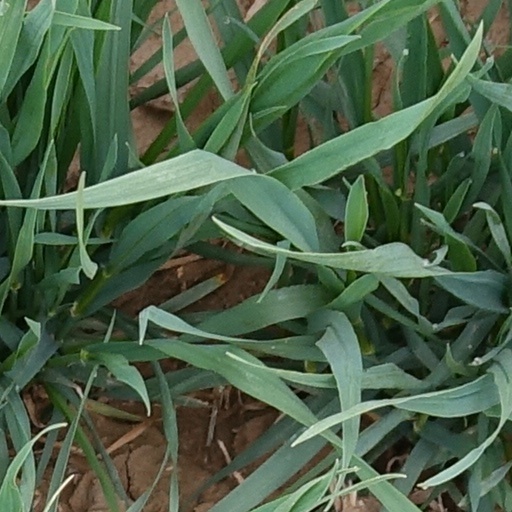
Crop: wheat